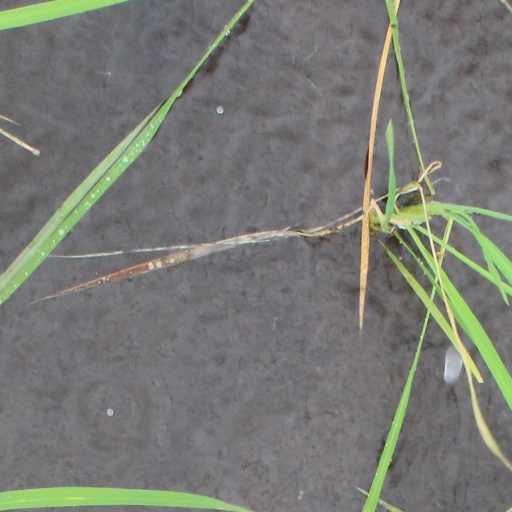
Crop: rice